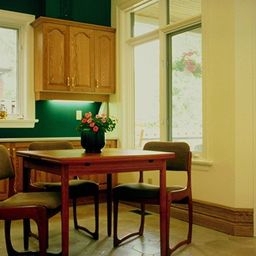
Room type: kitchen